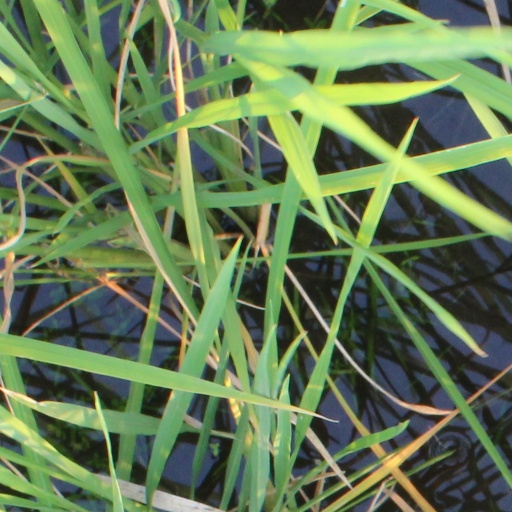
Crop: rice